John and Amelia McClintock House

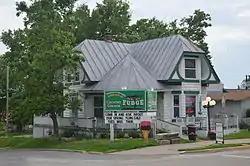

The John and Amelia McClintock House is a historic building located at 321 E. Main Street in Grafton, Illinois. Boat builder John McClintock built the house for his family circa 1910. The rock-faced concrete house, an unusual departure from Grafton's limestone buildings, has a Queen Anne design. The entrance is located at the corner of a wraparound front porch and is topped by a conical roof. The front of the house has a cutaway bay, giving the house an asymmetrical appearance, and the gable roof has multiple components; both features are typical of Queen Anne designs. The building is now used as a commercial property.